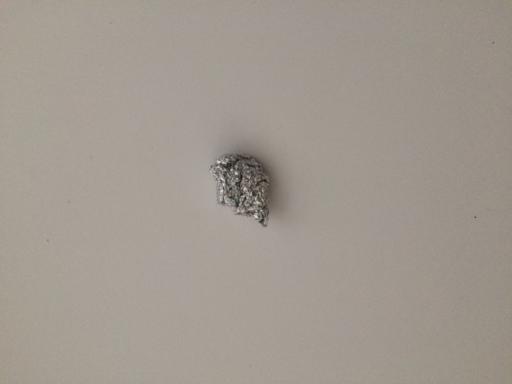
Label: metal